William J. Graham

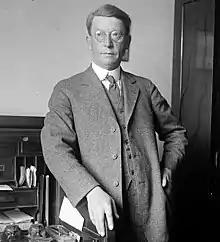

William Johnson Graham (February 7, 1872 – November 10, 1937) was a United States representative from Illinois and Presiding Judge of the United States Court of Customs and Patent Appeals.